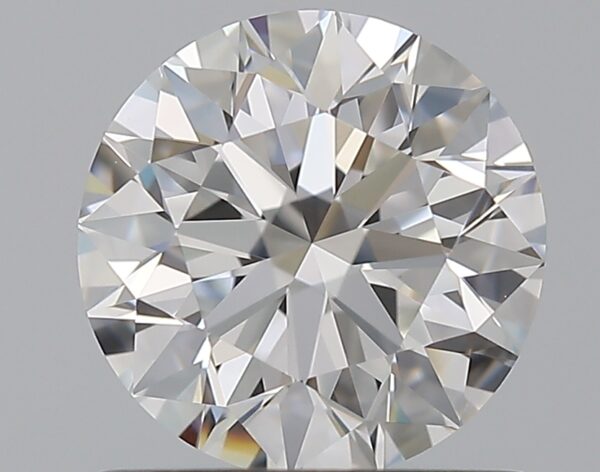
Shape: round
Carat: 1
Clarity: VVS2
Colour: E
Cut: EX
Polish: EX
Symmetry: EX
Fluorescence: N
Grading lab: GIA
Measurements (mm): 6.33 x 6.37 x 3.98